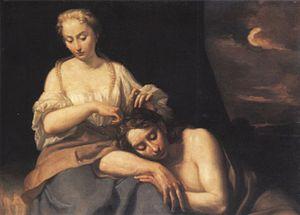
Antonio Gherardi est un peintre et un architecte italien baroque du XVIIᵉ siècle.